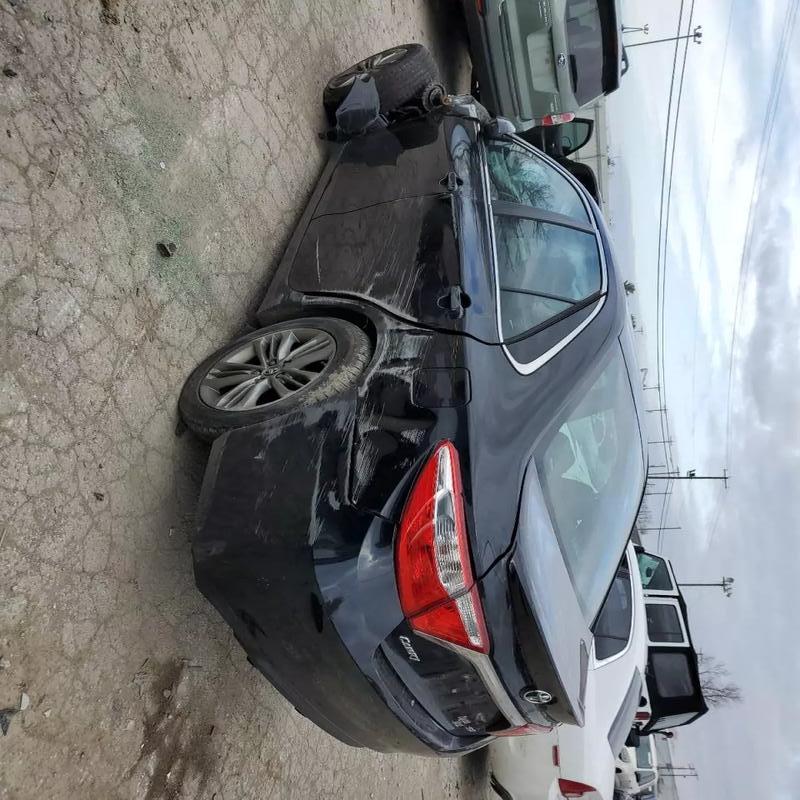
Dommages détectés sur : aile avant gauche, feu arrière droit, feu arrière gauche, plaque d'immatriculation arrière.
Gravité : mineur